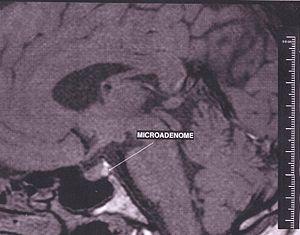
L’hypophyse ou glande pituitaire est une glande endocrine qui secrète de nombreuses hormones.
Un adénome hypophysaire est une tumeur de l'hypophyse.